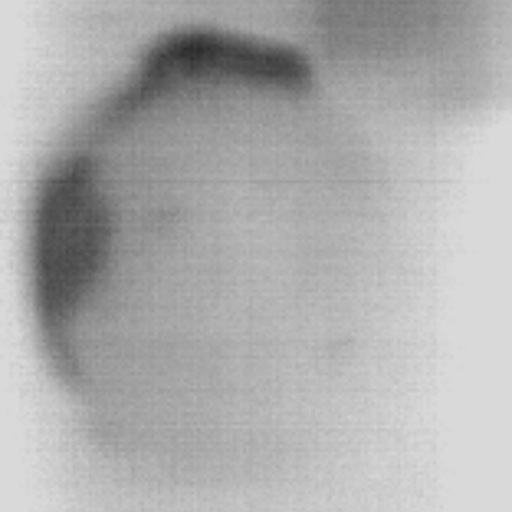
Label: Major Defect